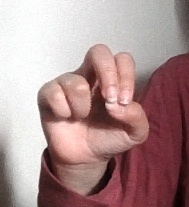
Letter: gaaf